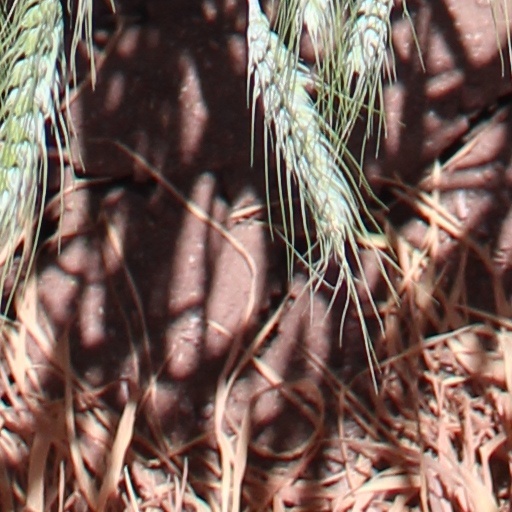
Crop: wheat